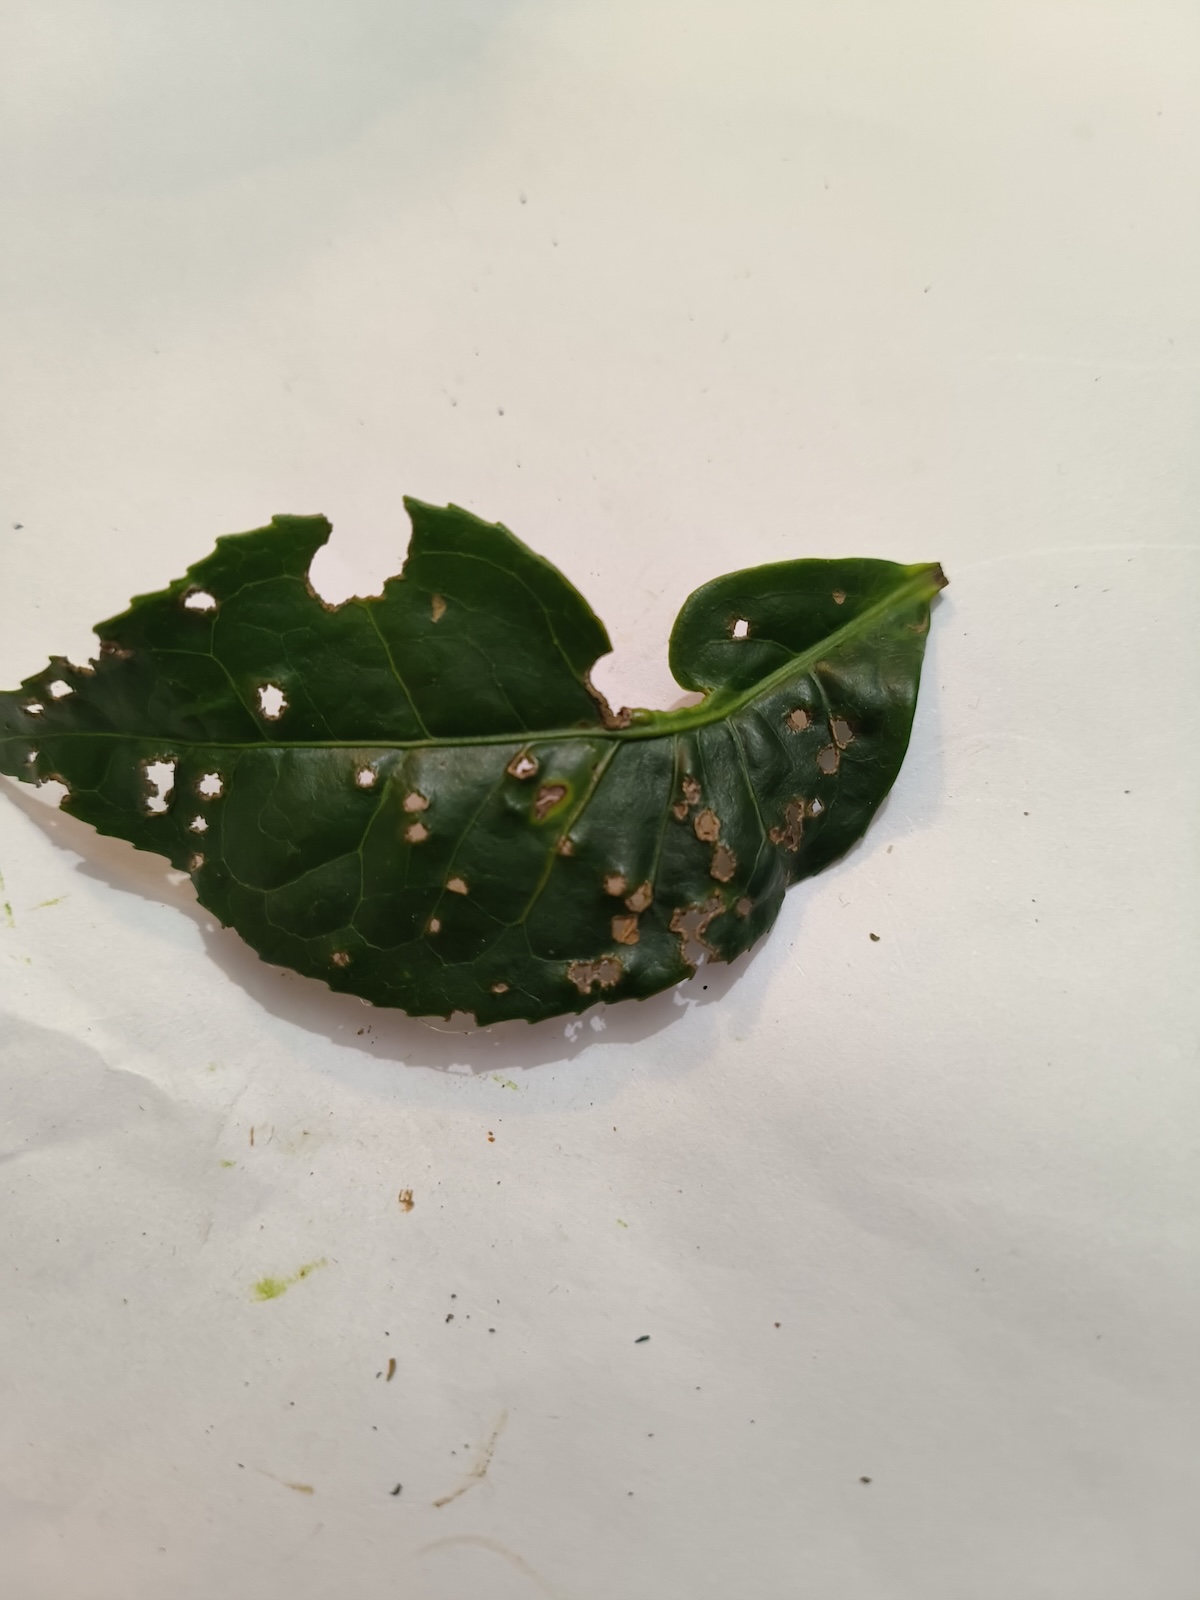
Label: Green mirid bug